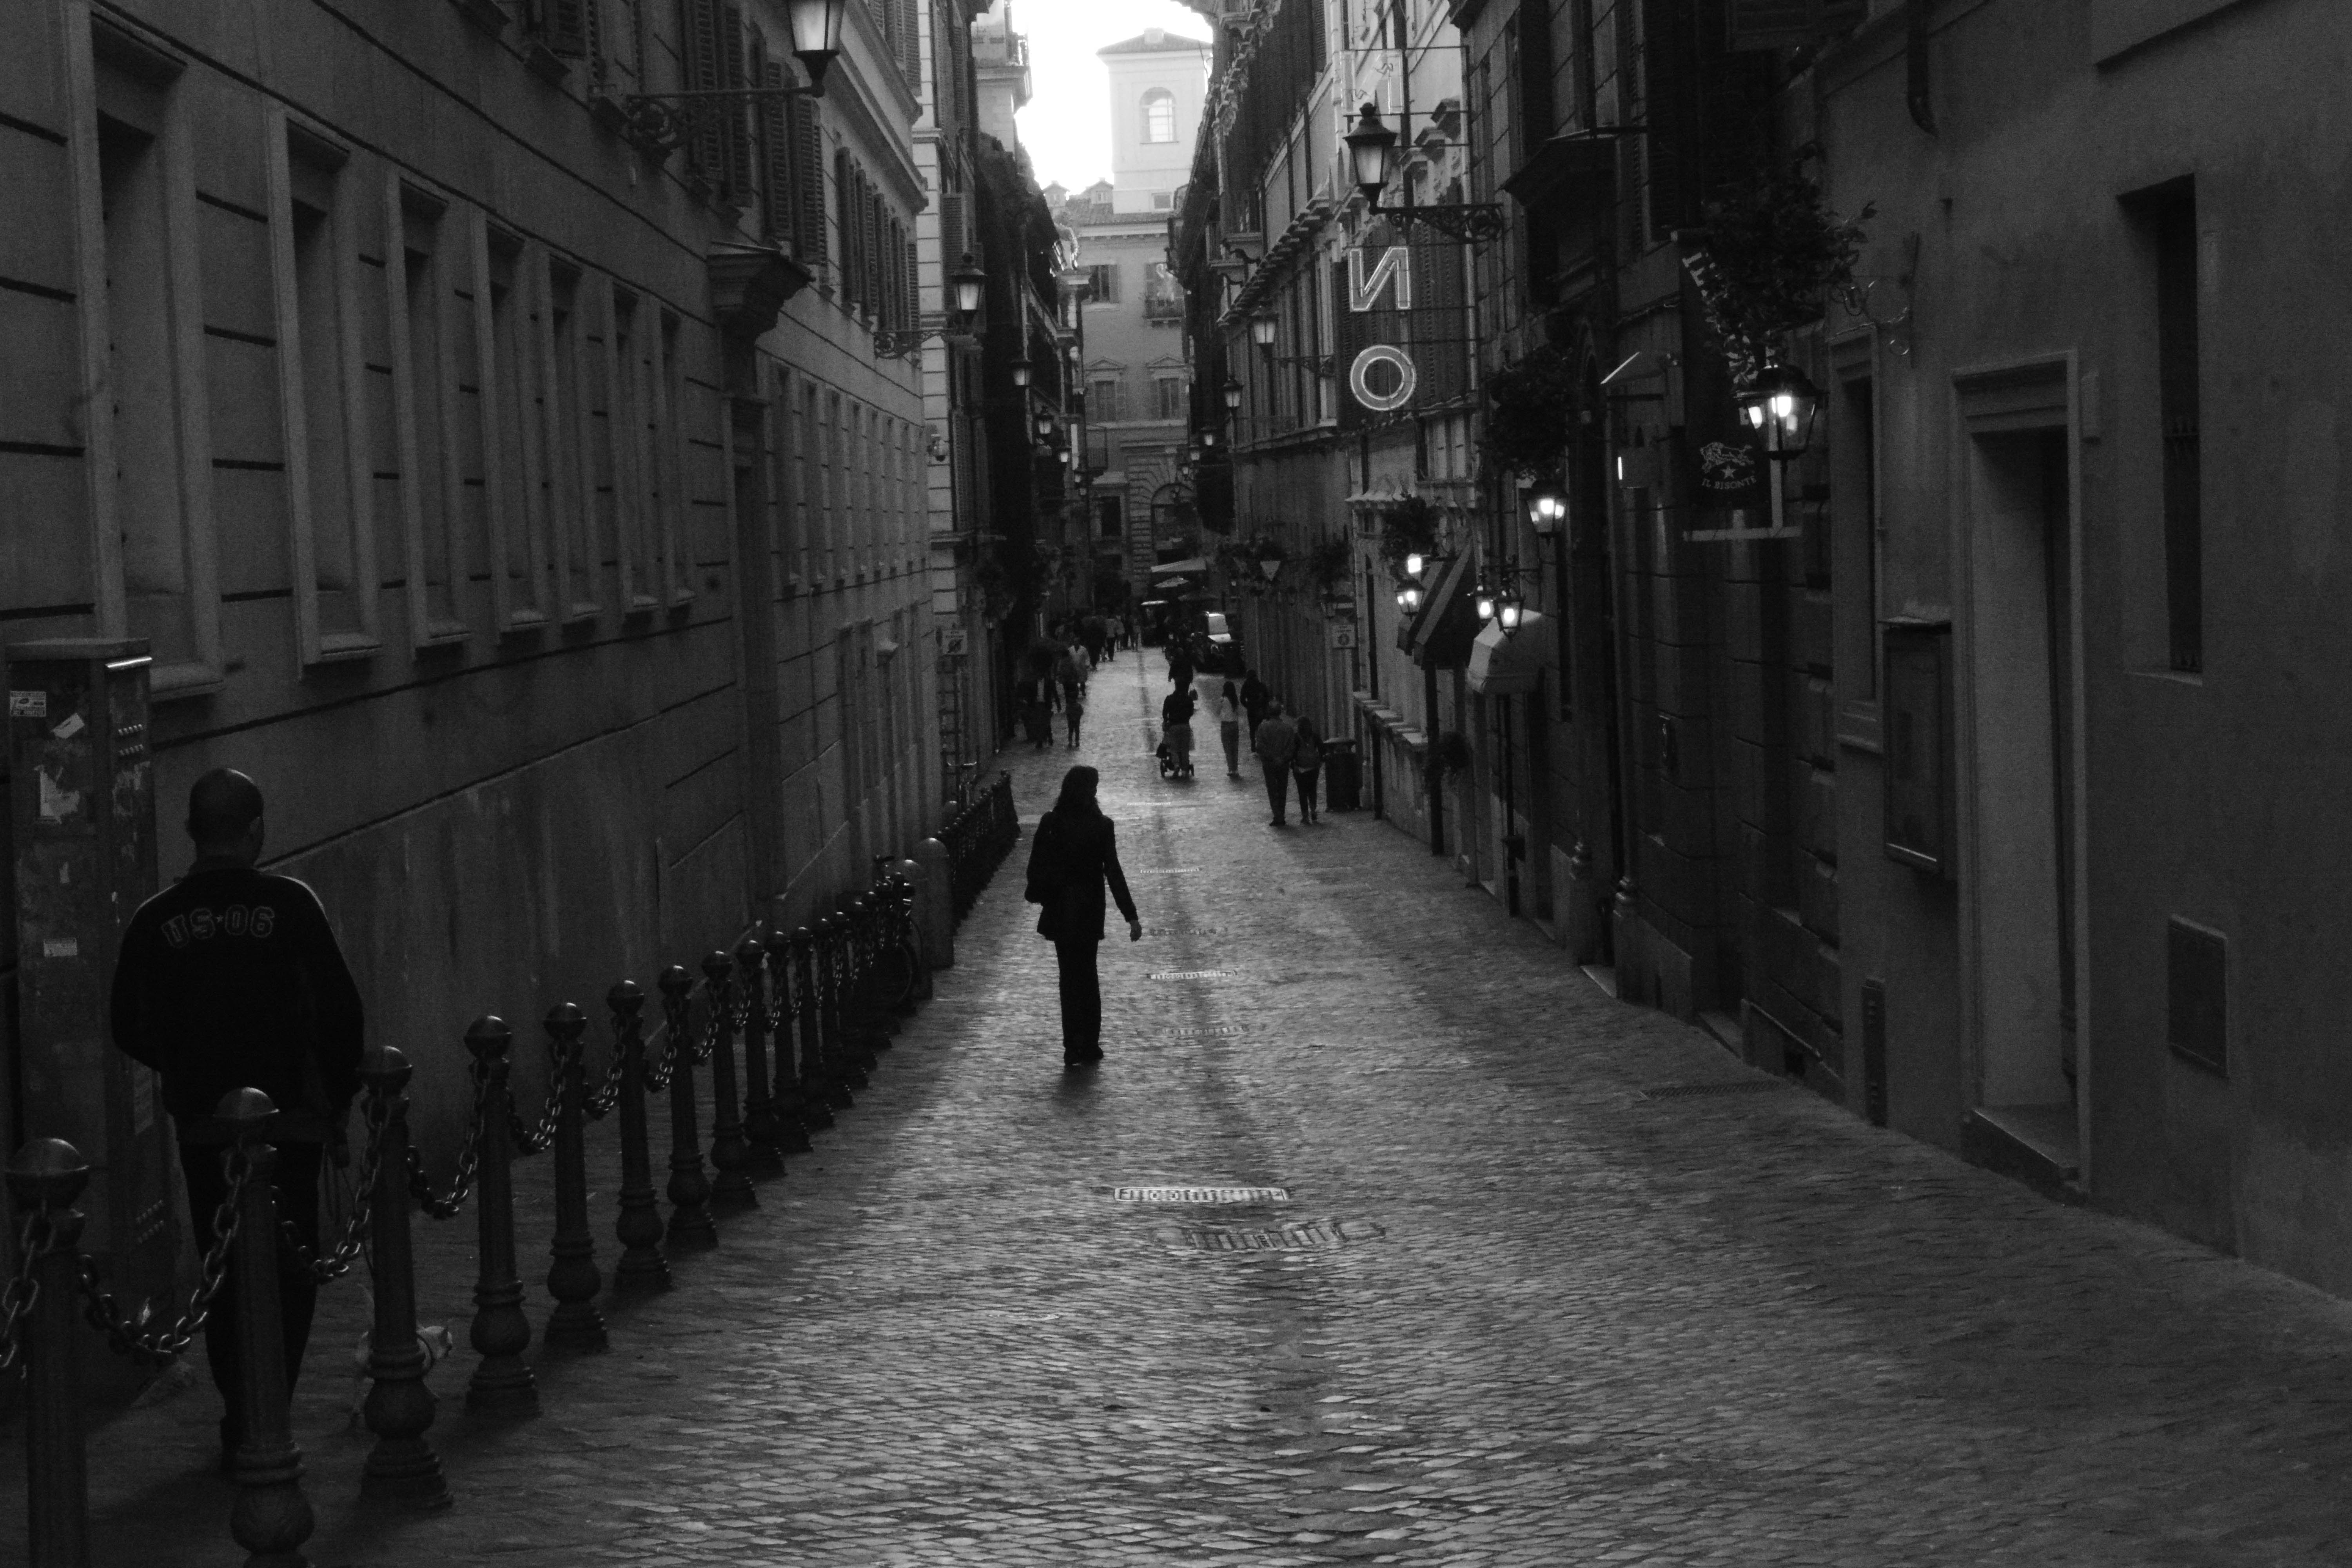
pedestrian, black and white, road, street, alley, darkness, black, monochrome, lane, infrastructure, snapshot, road surface, urban area, monochrome photography, nonbuilding structure